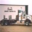
Label: truck